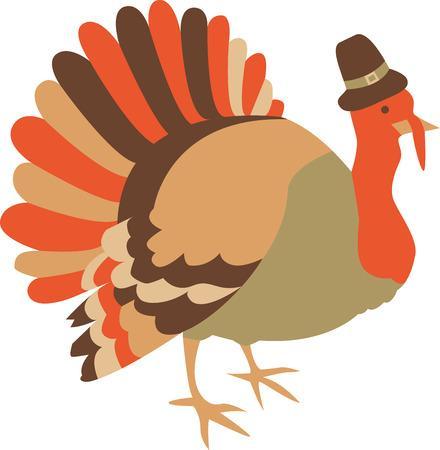
dig out some homegrown thanksgiving customs and celebrate them today .